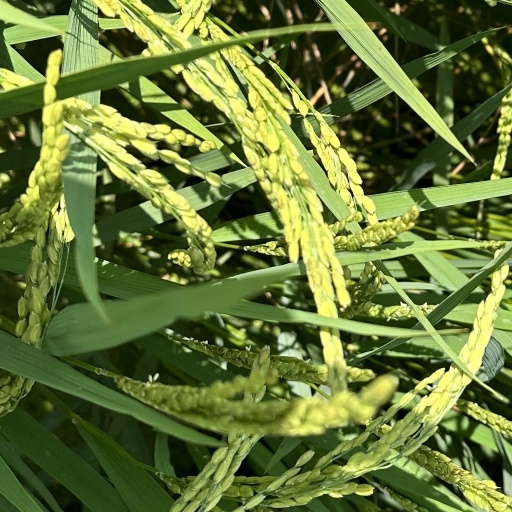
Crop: rice